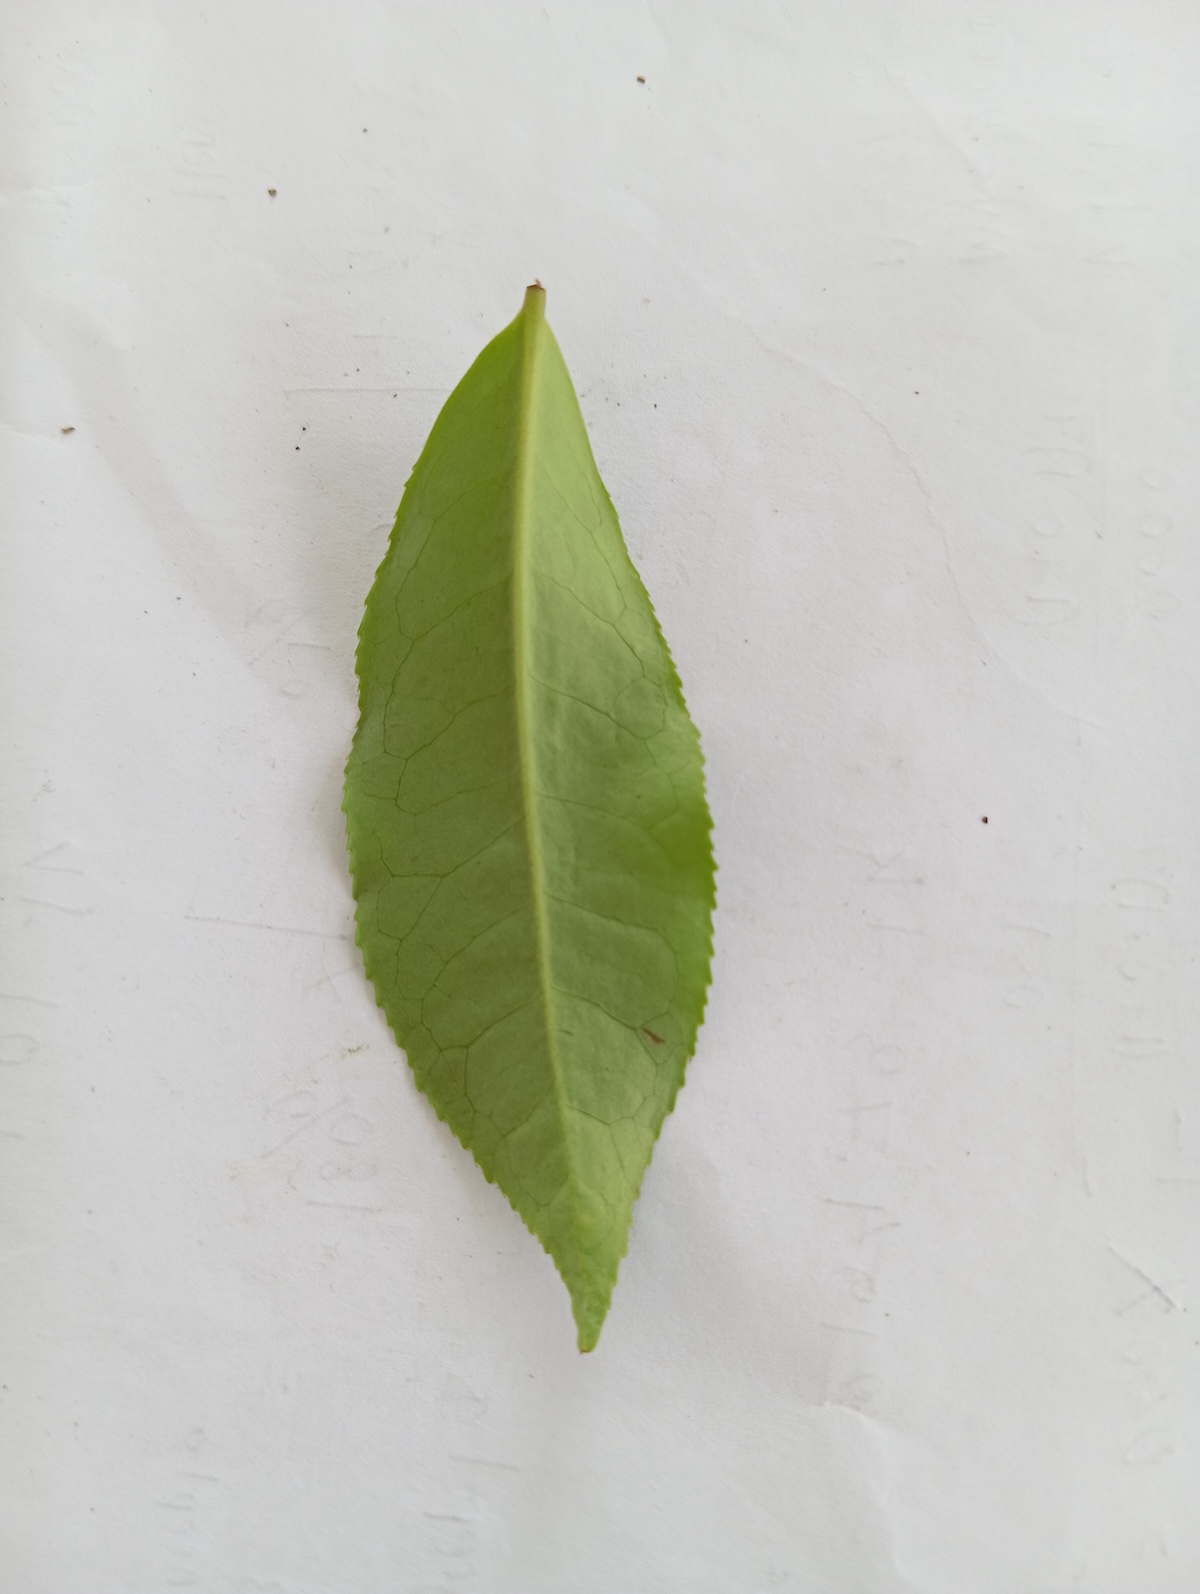
Label: Healthy leaf